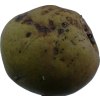
Label: pear